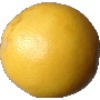
Label: Grapefruit White 1